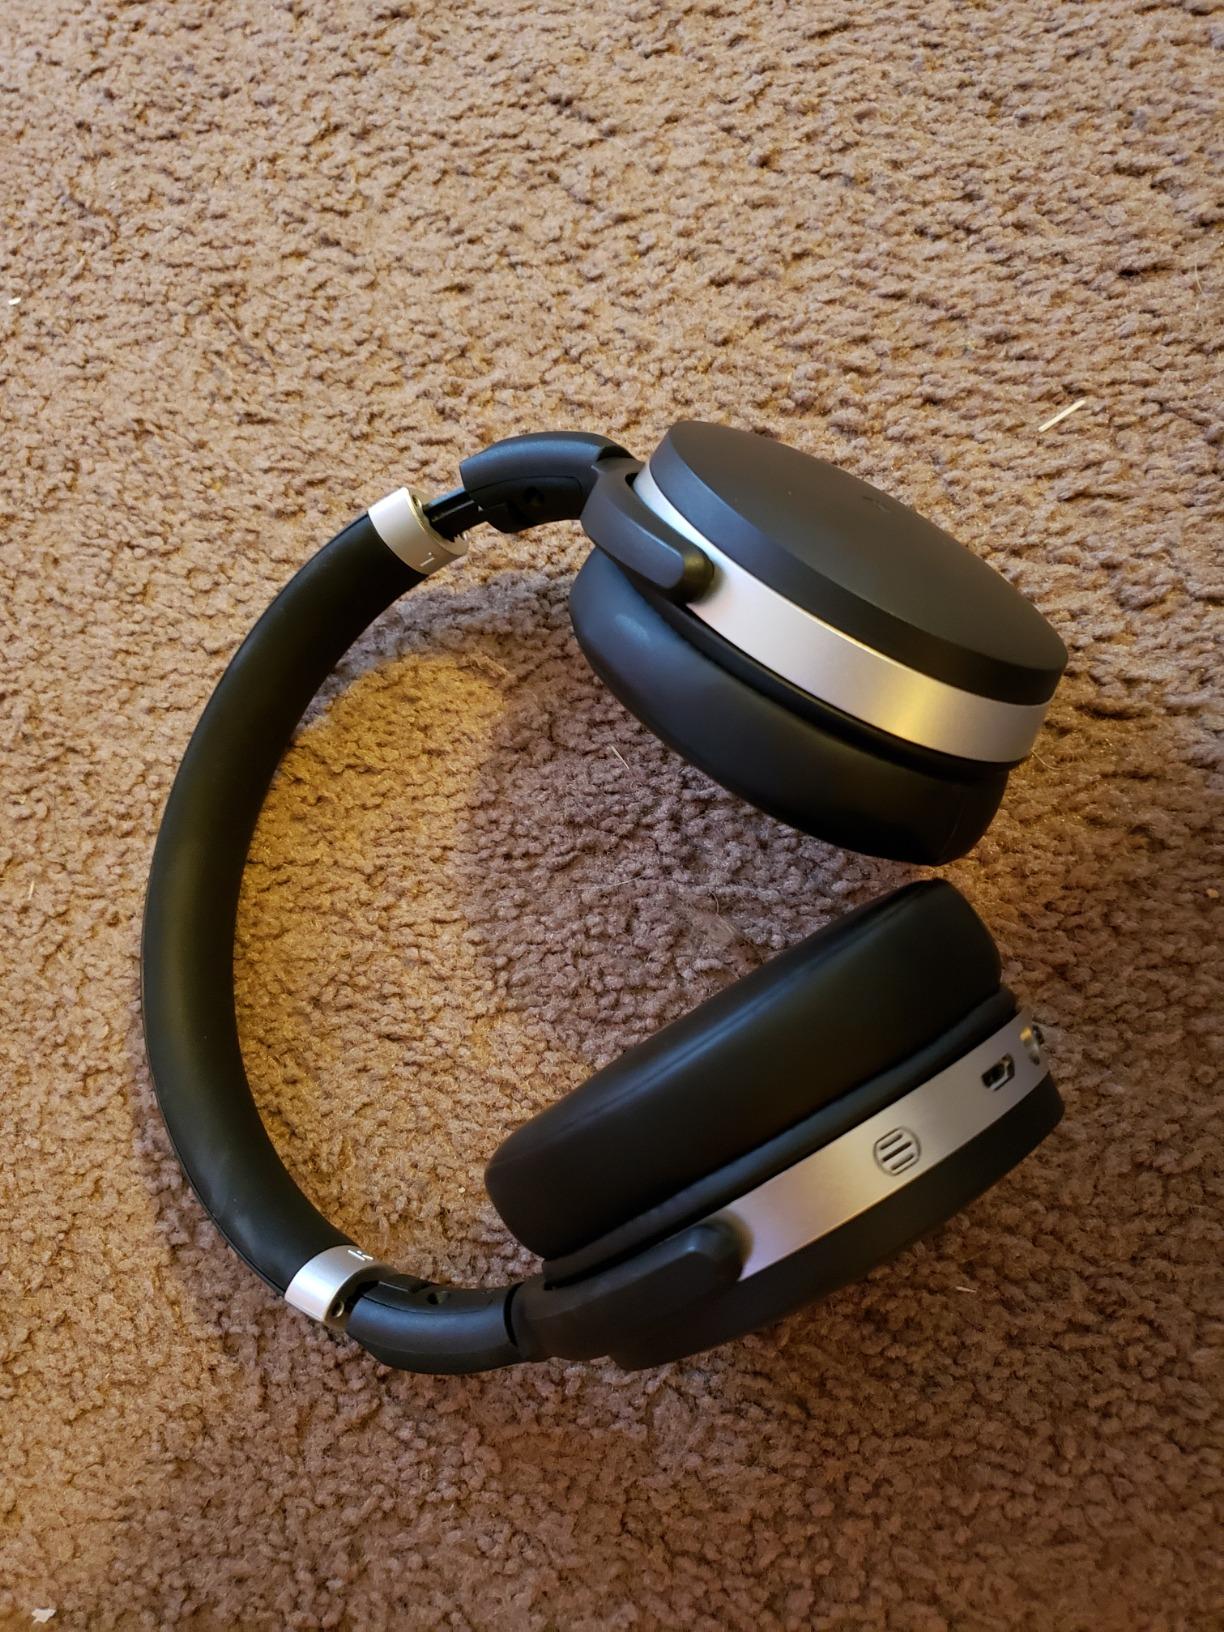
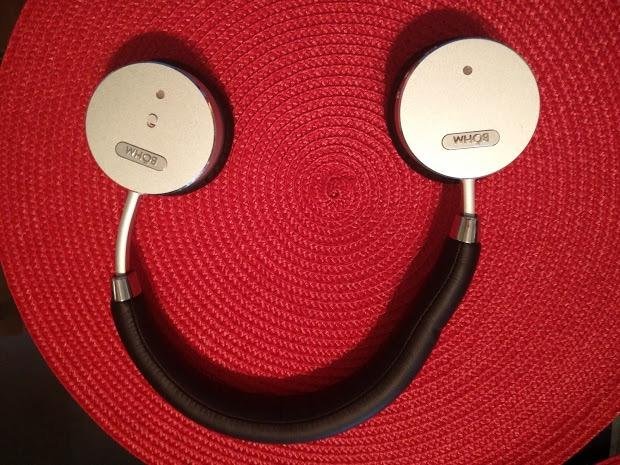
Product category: headphones
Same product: no